Gunnstein Akselberg

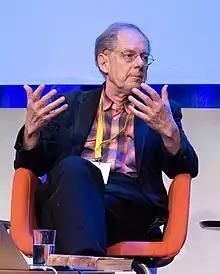
Gunnstein Akselberg, 2019

Gunnstein Akselberg (born July 20, 1949) is a Norwegian linguist and professor of Nordic linguistics at the University of Bergen.